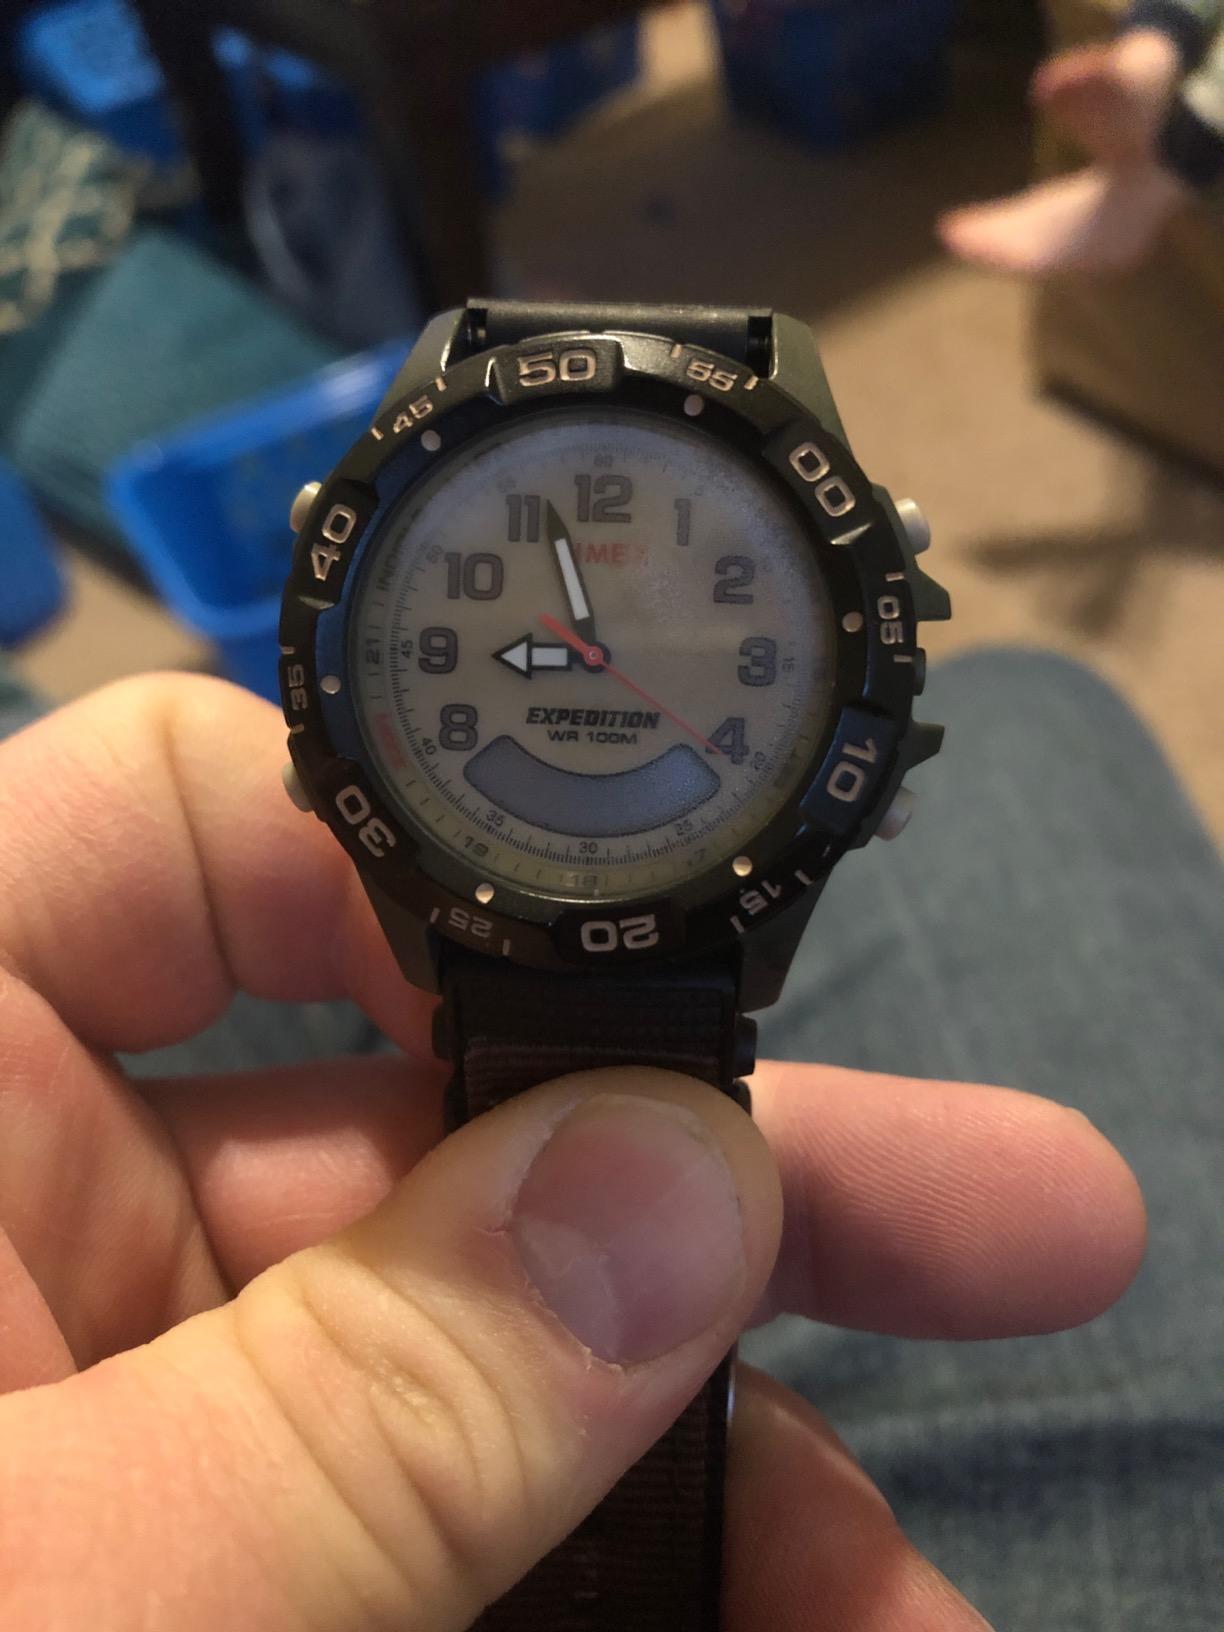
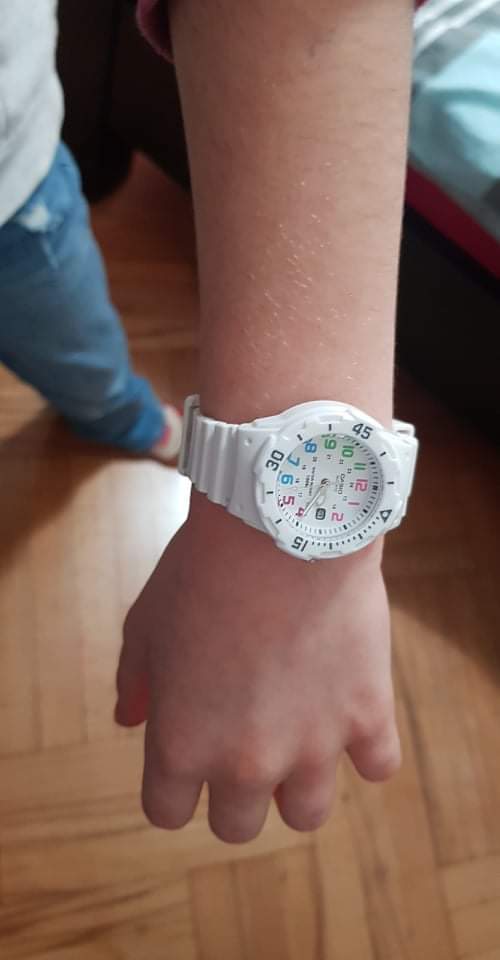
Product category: accessories_watch
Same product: no